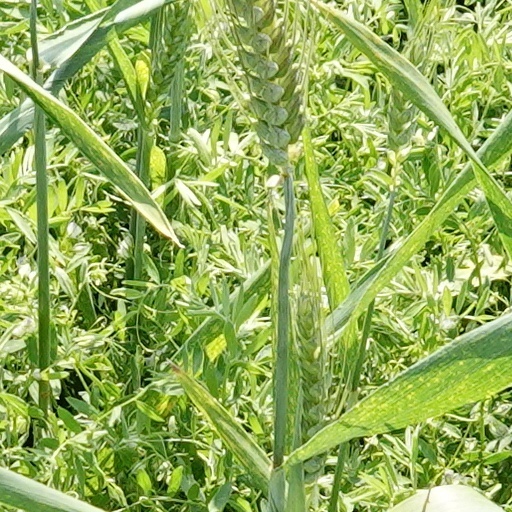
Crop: wheat